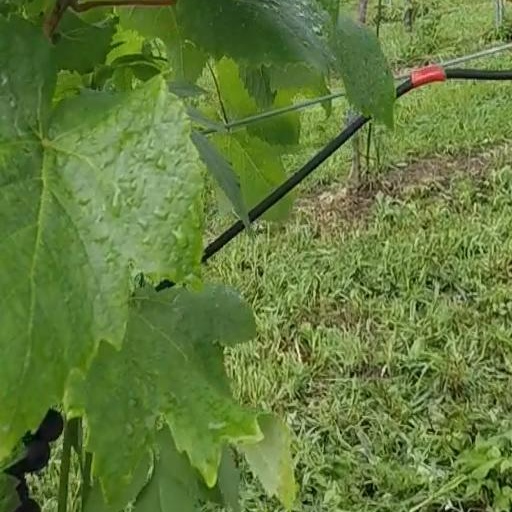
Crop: grape